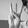
ASL letter: W